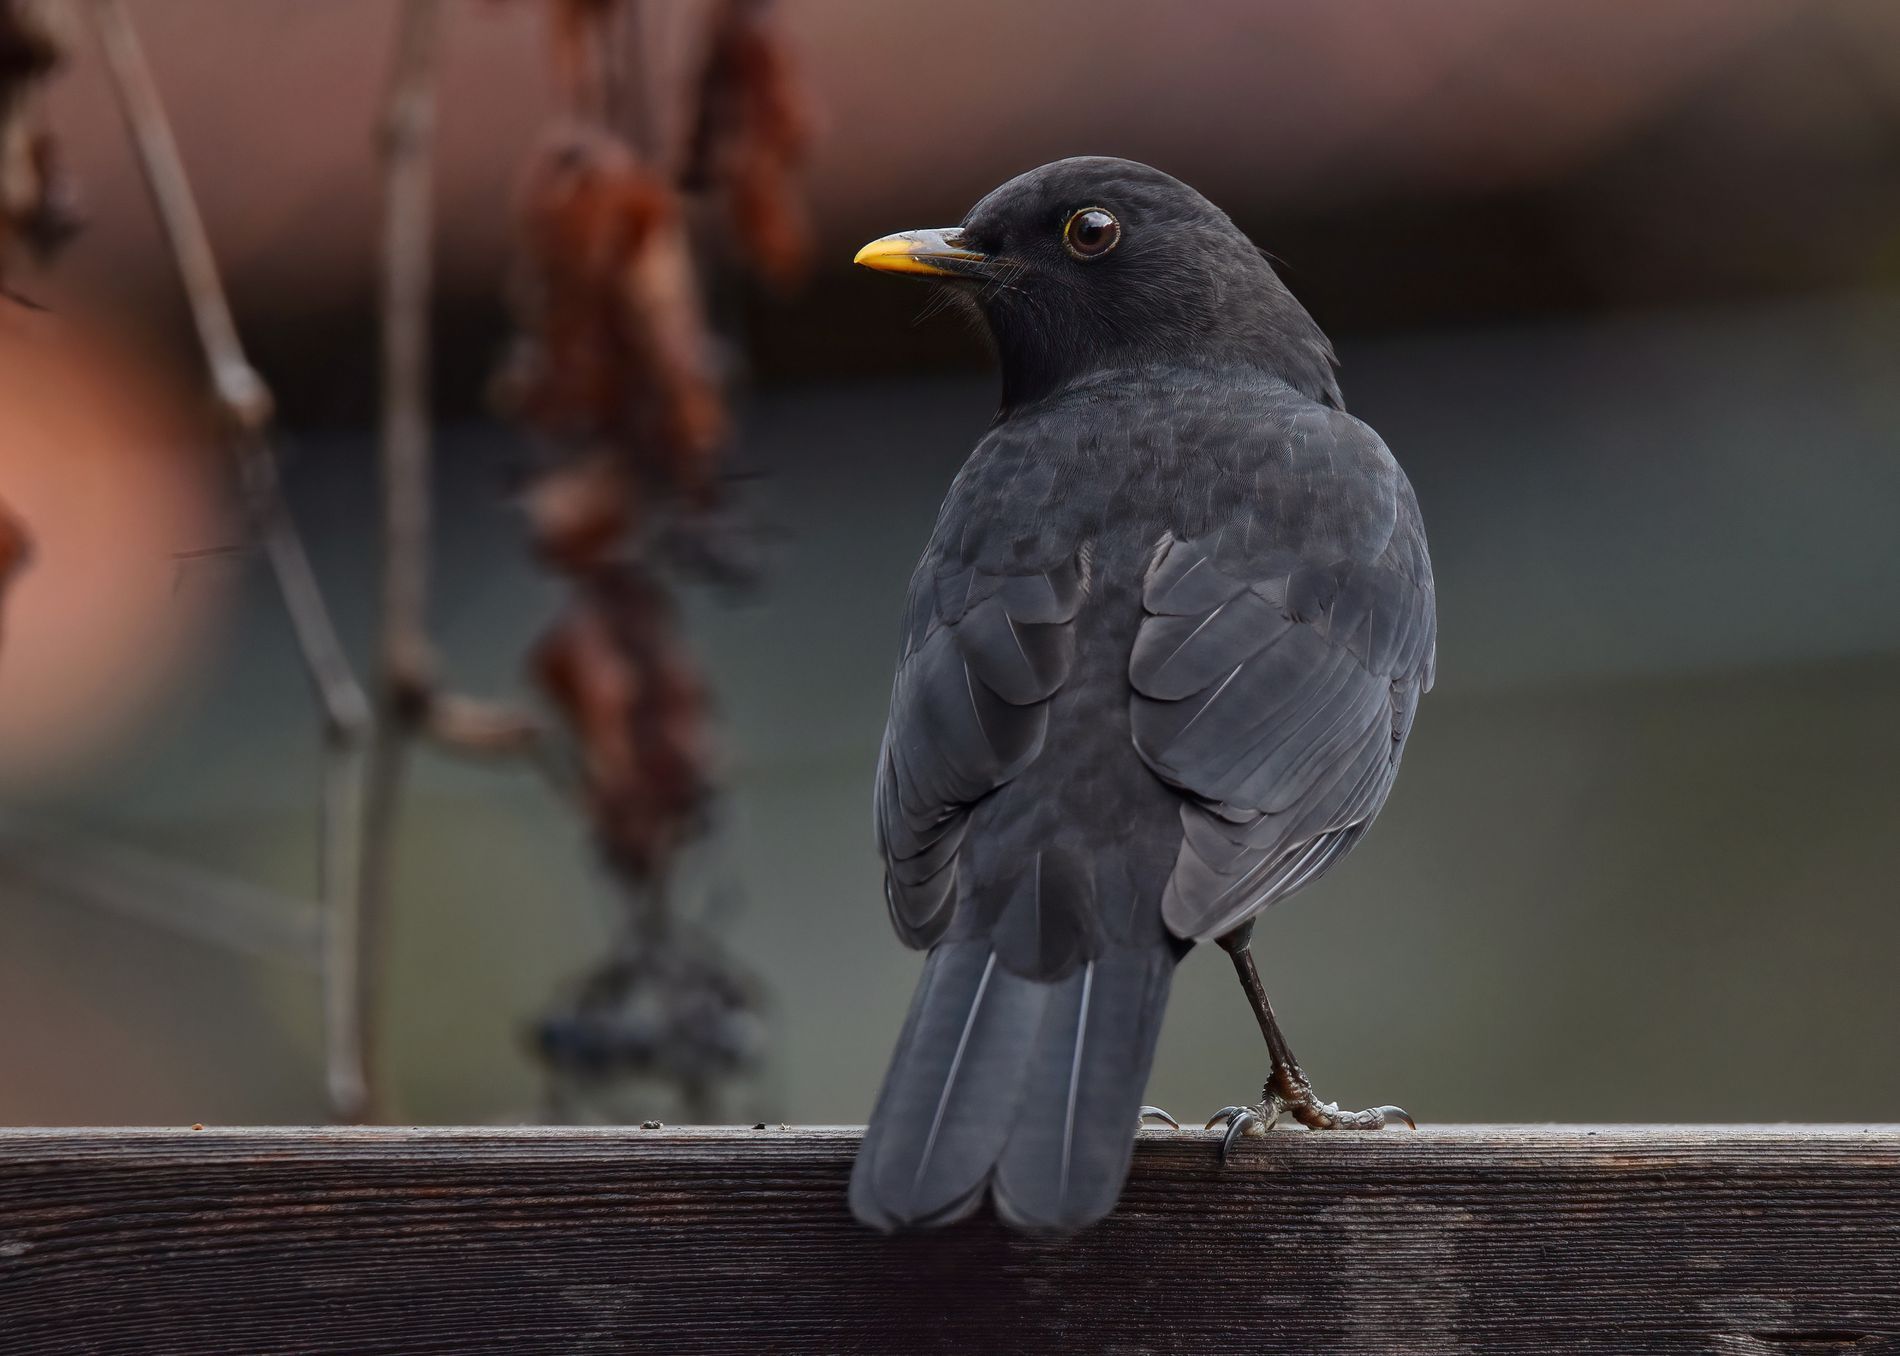
An Elegant Creature.
A black bird with a yellow beak stands quietly on a wooden board, against a blurry background of tree branches and unclear dry leaves.
The photo shows a black bird with a yellow beak standing quietly on a wooden board, against a blurry background of tree branches and dry, indistinct leaves. The photo was taken from a side-back angle, highlighting the details of the feathers. The lighting is soft and natural, and the background is blurry with warm, green colors. The atmosphere is calm.
Labels: Animal, Bird, Blackbird, Beak, background, shingle
Camera: NIKON CORPORATION NIKON D3300
Aperture: F8
Exposure: 1/400 sec
ISO: 800
Focal length: 600.0 mm